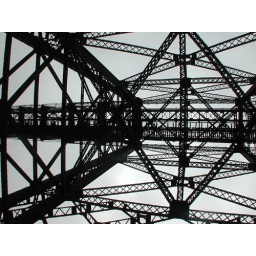
underneath a train bridge somewhere up state